John Paine (sport shooter)

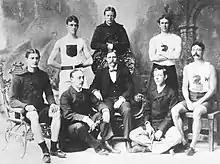
1896 US olympic athletes

John Bryant Paine (April 19, 1870 in Boston, Massachusetts – August 1, 1951 in Weston, Massachusetts) was an American shooter. He competed at the 1896 Summer Olympics in Athens.